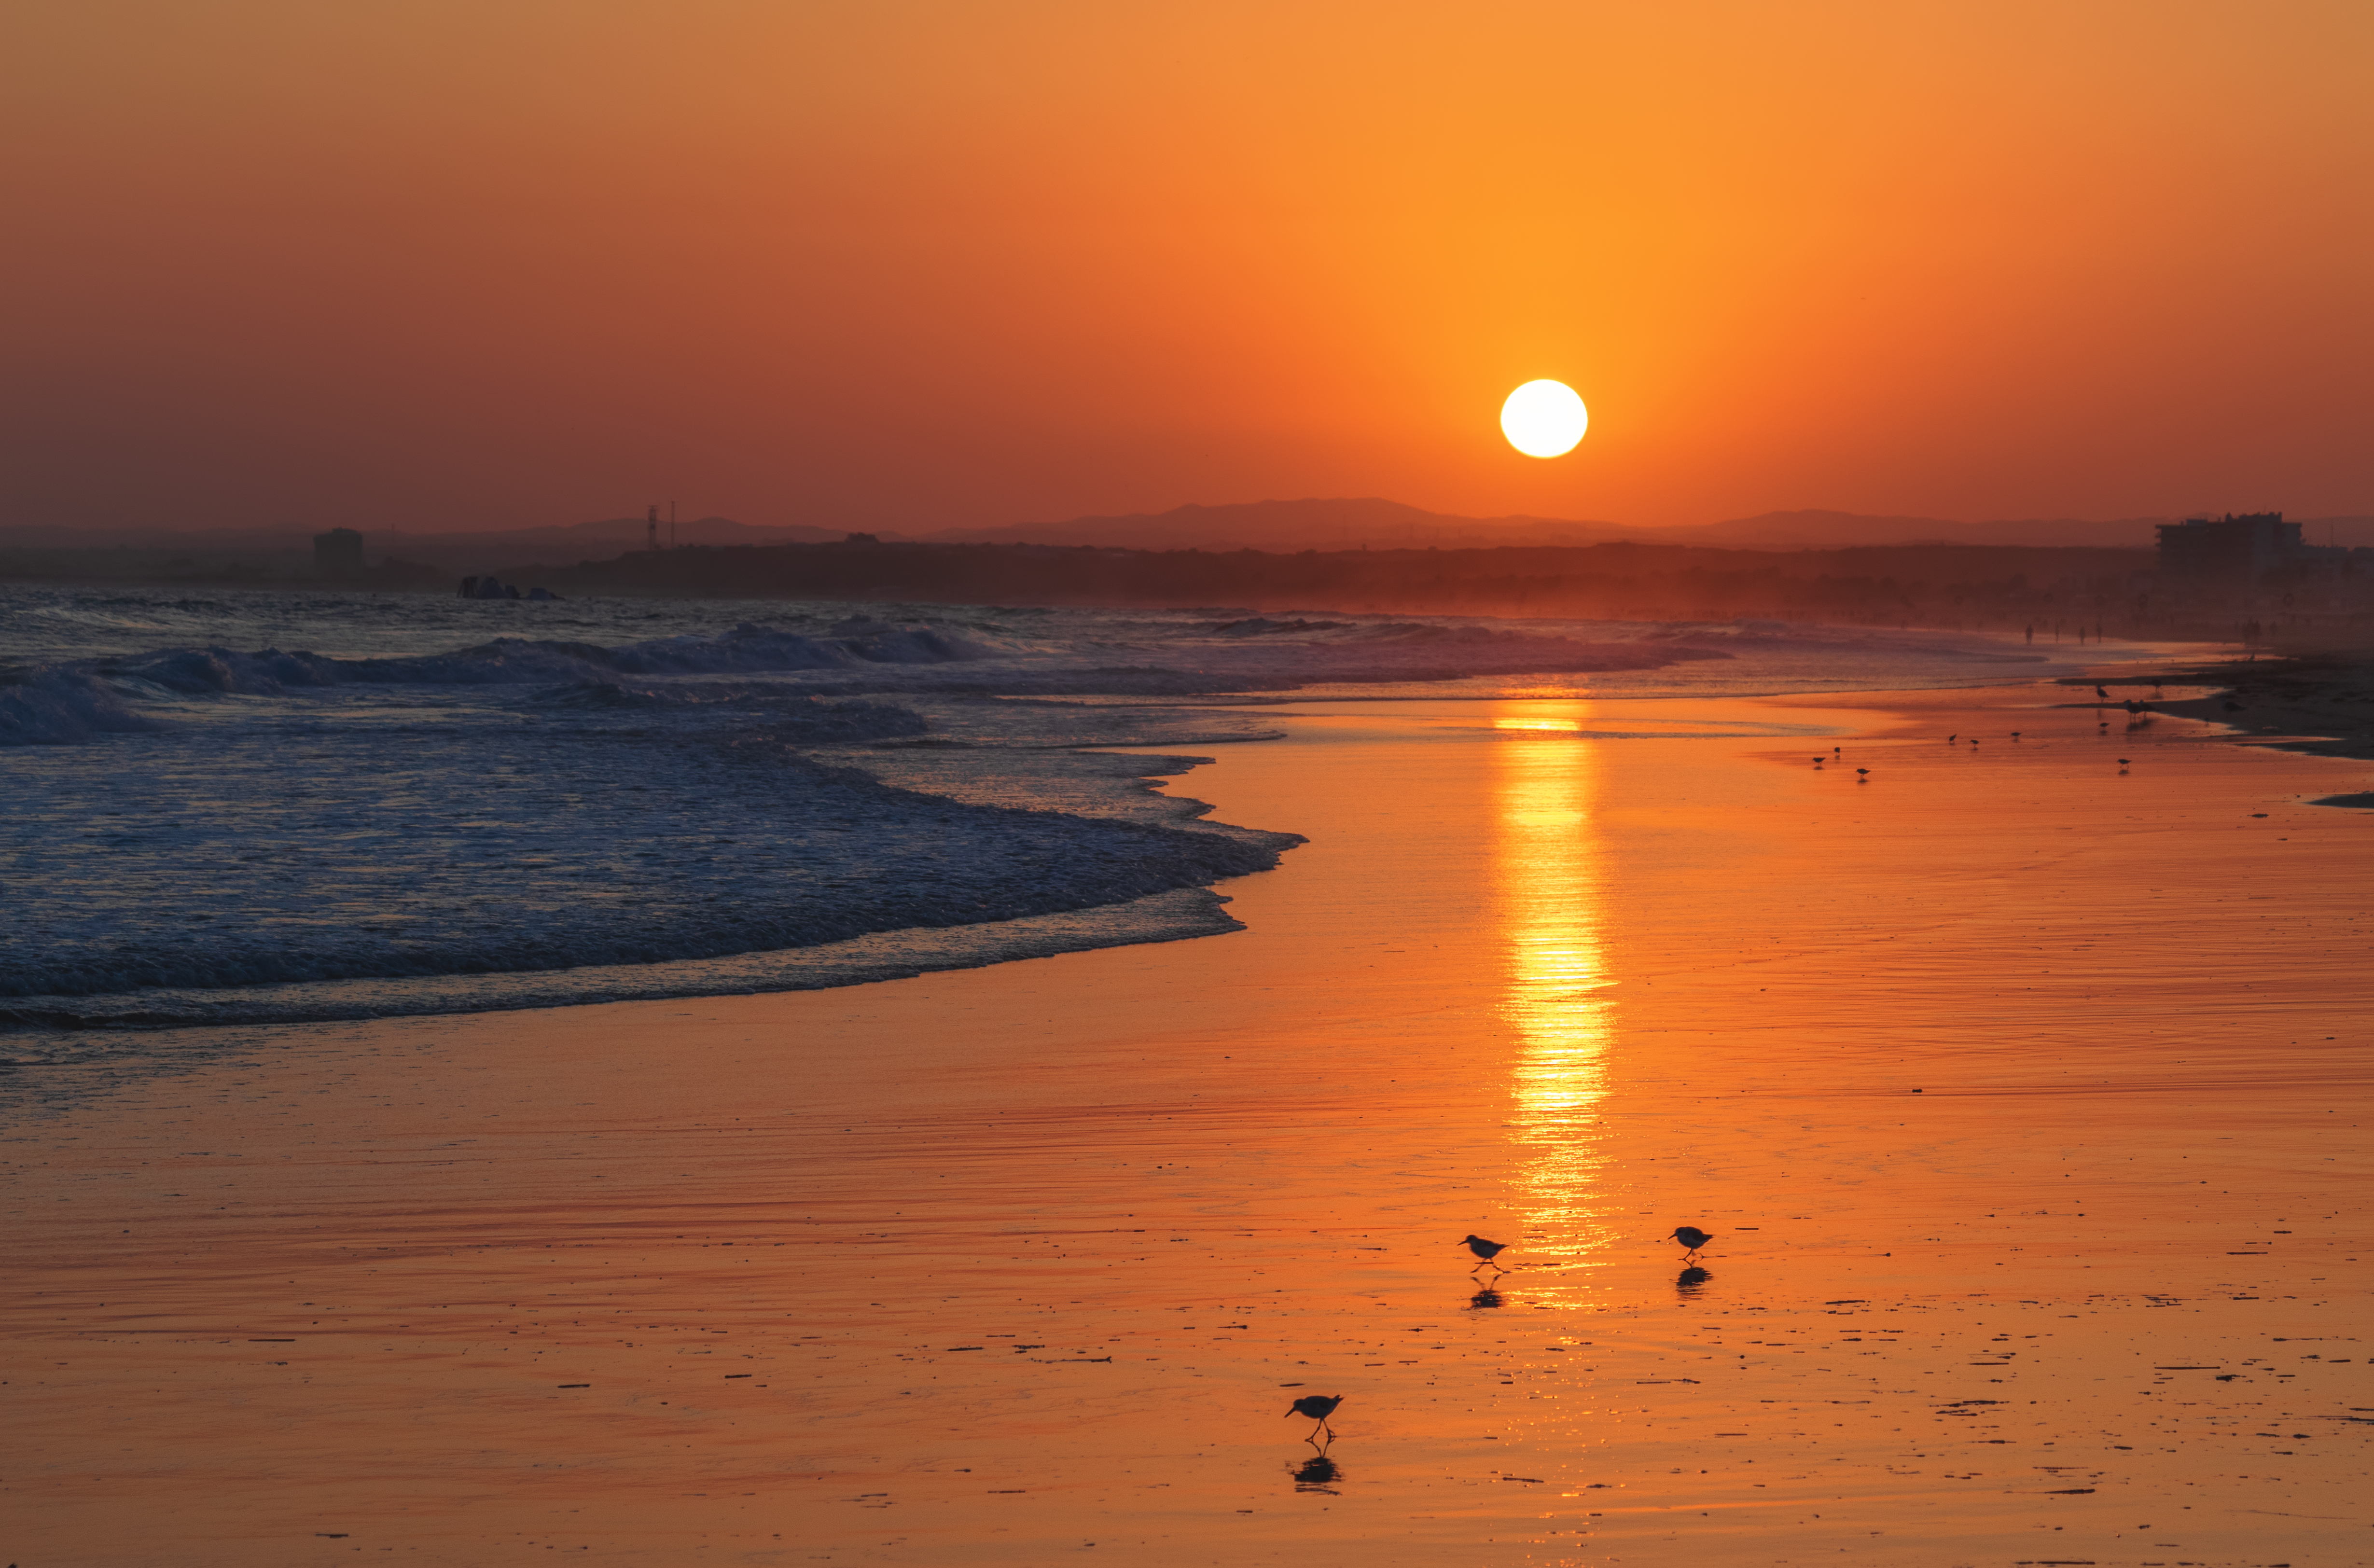
sunset, body of water, sky, horizon, sea, sunrise, afterglow, sun, ocean, coast, beach, calm, shore, dusk, evening, morning, red sky at morning, wave, water, dawn, wind wave, sunlight, sound, reflection, coastal and oceanic landforms, cloud, tide, headland, tropics, landscape, bay, sand, vacation, astronomical object, cape